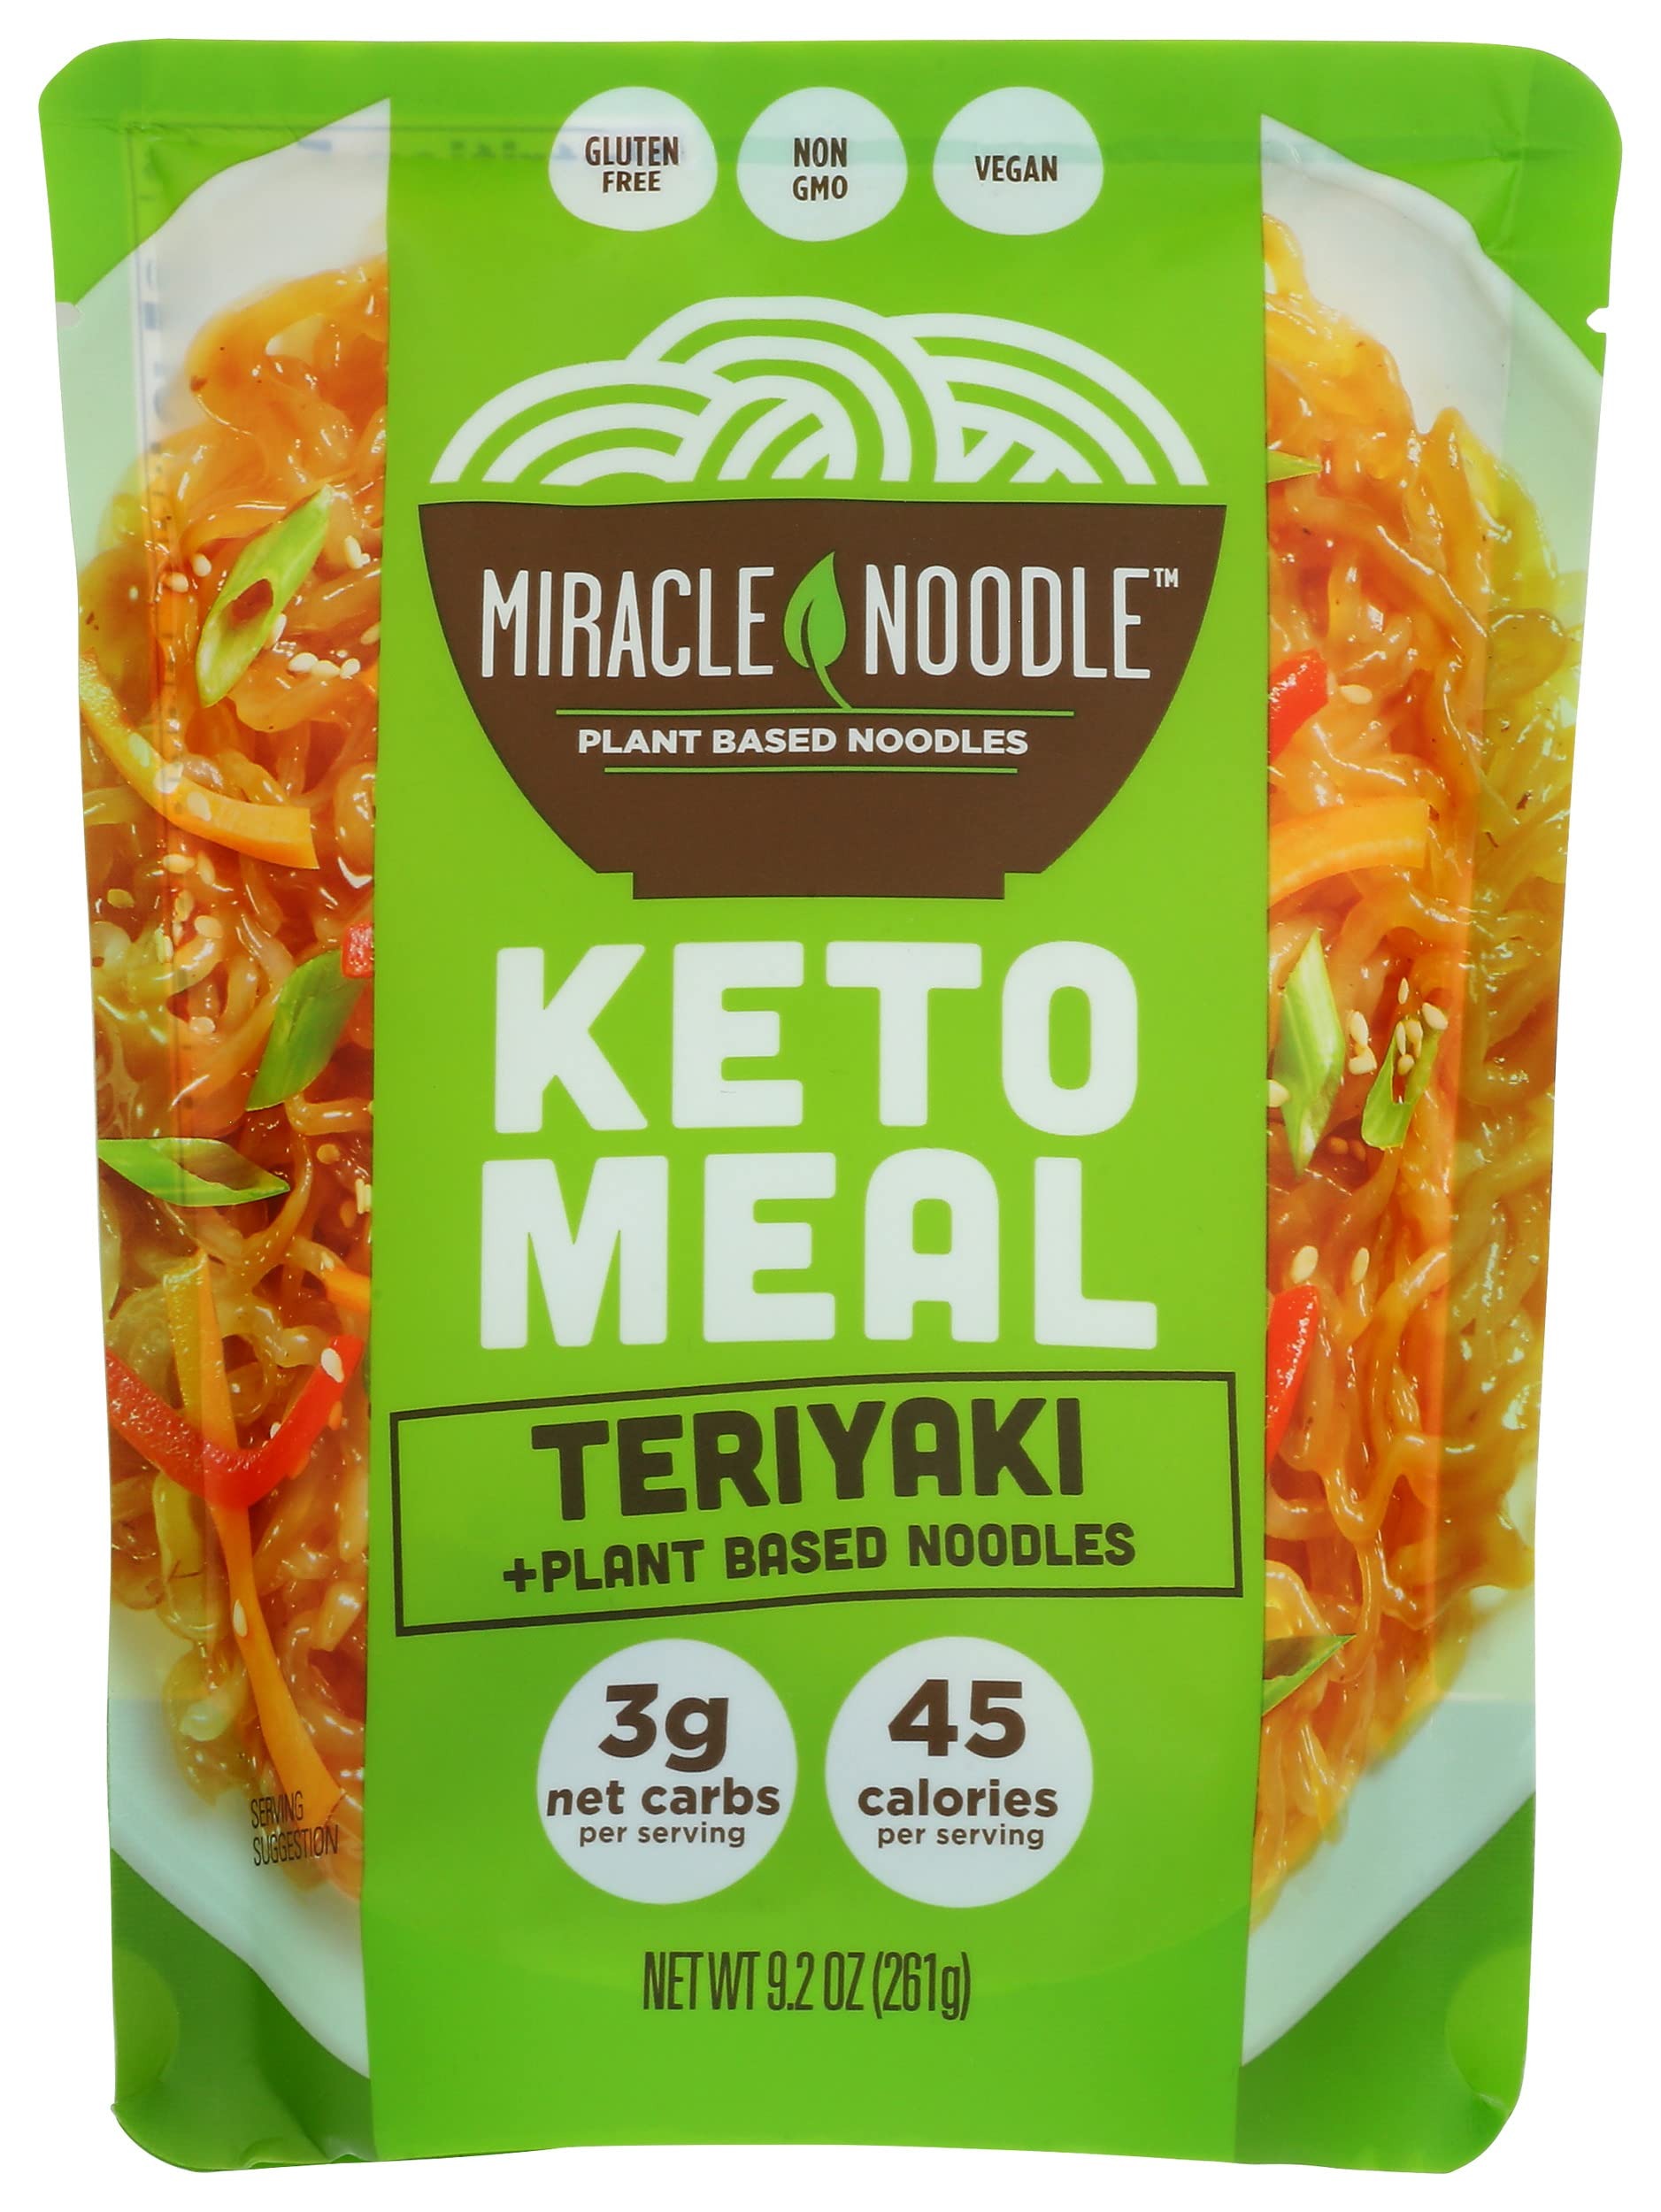
Item Name: Miracle Noodle Keto Meal Teriyaki, Plant Based Noodles, Gluten Free, Non GMO, 9 Ounce (Pack of 6)
Bullet Point: Miracle Noodle Keto Meal Teriyaki, Plant Based Noodles, Gluten Free, Non GMO, 9 Ounce (Pack of 6)
Value: 54.0
Unit: Ounce

Price: 31.02